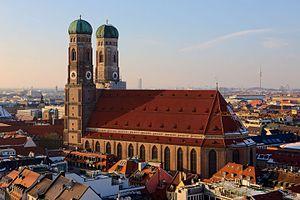
Il existe 398 villes de l'Union européenne de plus de 100 000 habitants. Les chiffres cités ne concernent que les villes sans les banlieues et ne correspondent pas à la population des agglomérations, aires ou régions urbaines. Les capitales sont en gras. Par ailleurs, il existe 59 aires urbaines de plus de 1 million d'habitants.